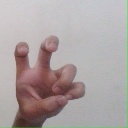
अक्षर: छ